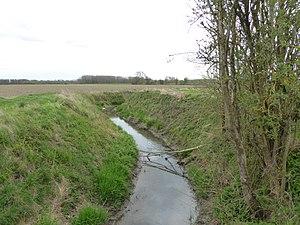
La Libaude à Marquillies Nord.- France.
Marquillies est une commune française relevant du département du Nord et de la région Hauts-de-France. Elle fait partie de la Métropole européenne de Lille. Culturellement, le village est situé en Flandre romane dans le pays des Weppes.